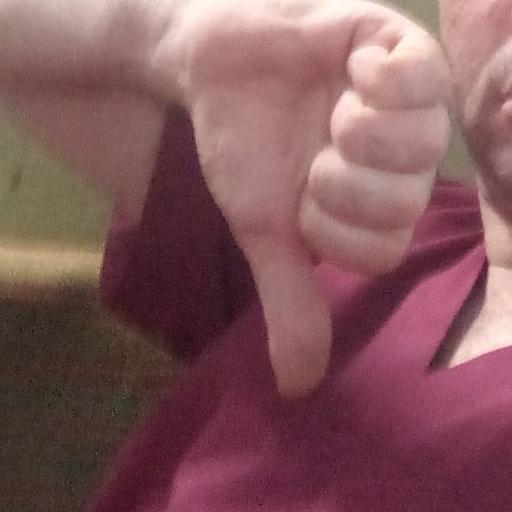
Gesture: dislike